Drowning Love

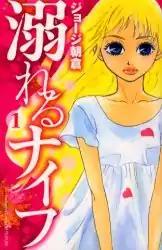
Cover of volume 1

is a Japanese slice of life romantic drama "shōjo" manga series written and illustrated by George Asakura and published by Kodansha. The chapters were serialized on "Bessatsu Friend" from October 13, 2004, to December 13, 2013, and compiled into 17 tankōbon volumes. It was published in French by Delcourt. A live action film adaptation of the same name was released on November 5, 2016. Kodansha USA have licensed the manga and will release it in a digital-only format.